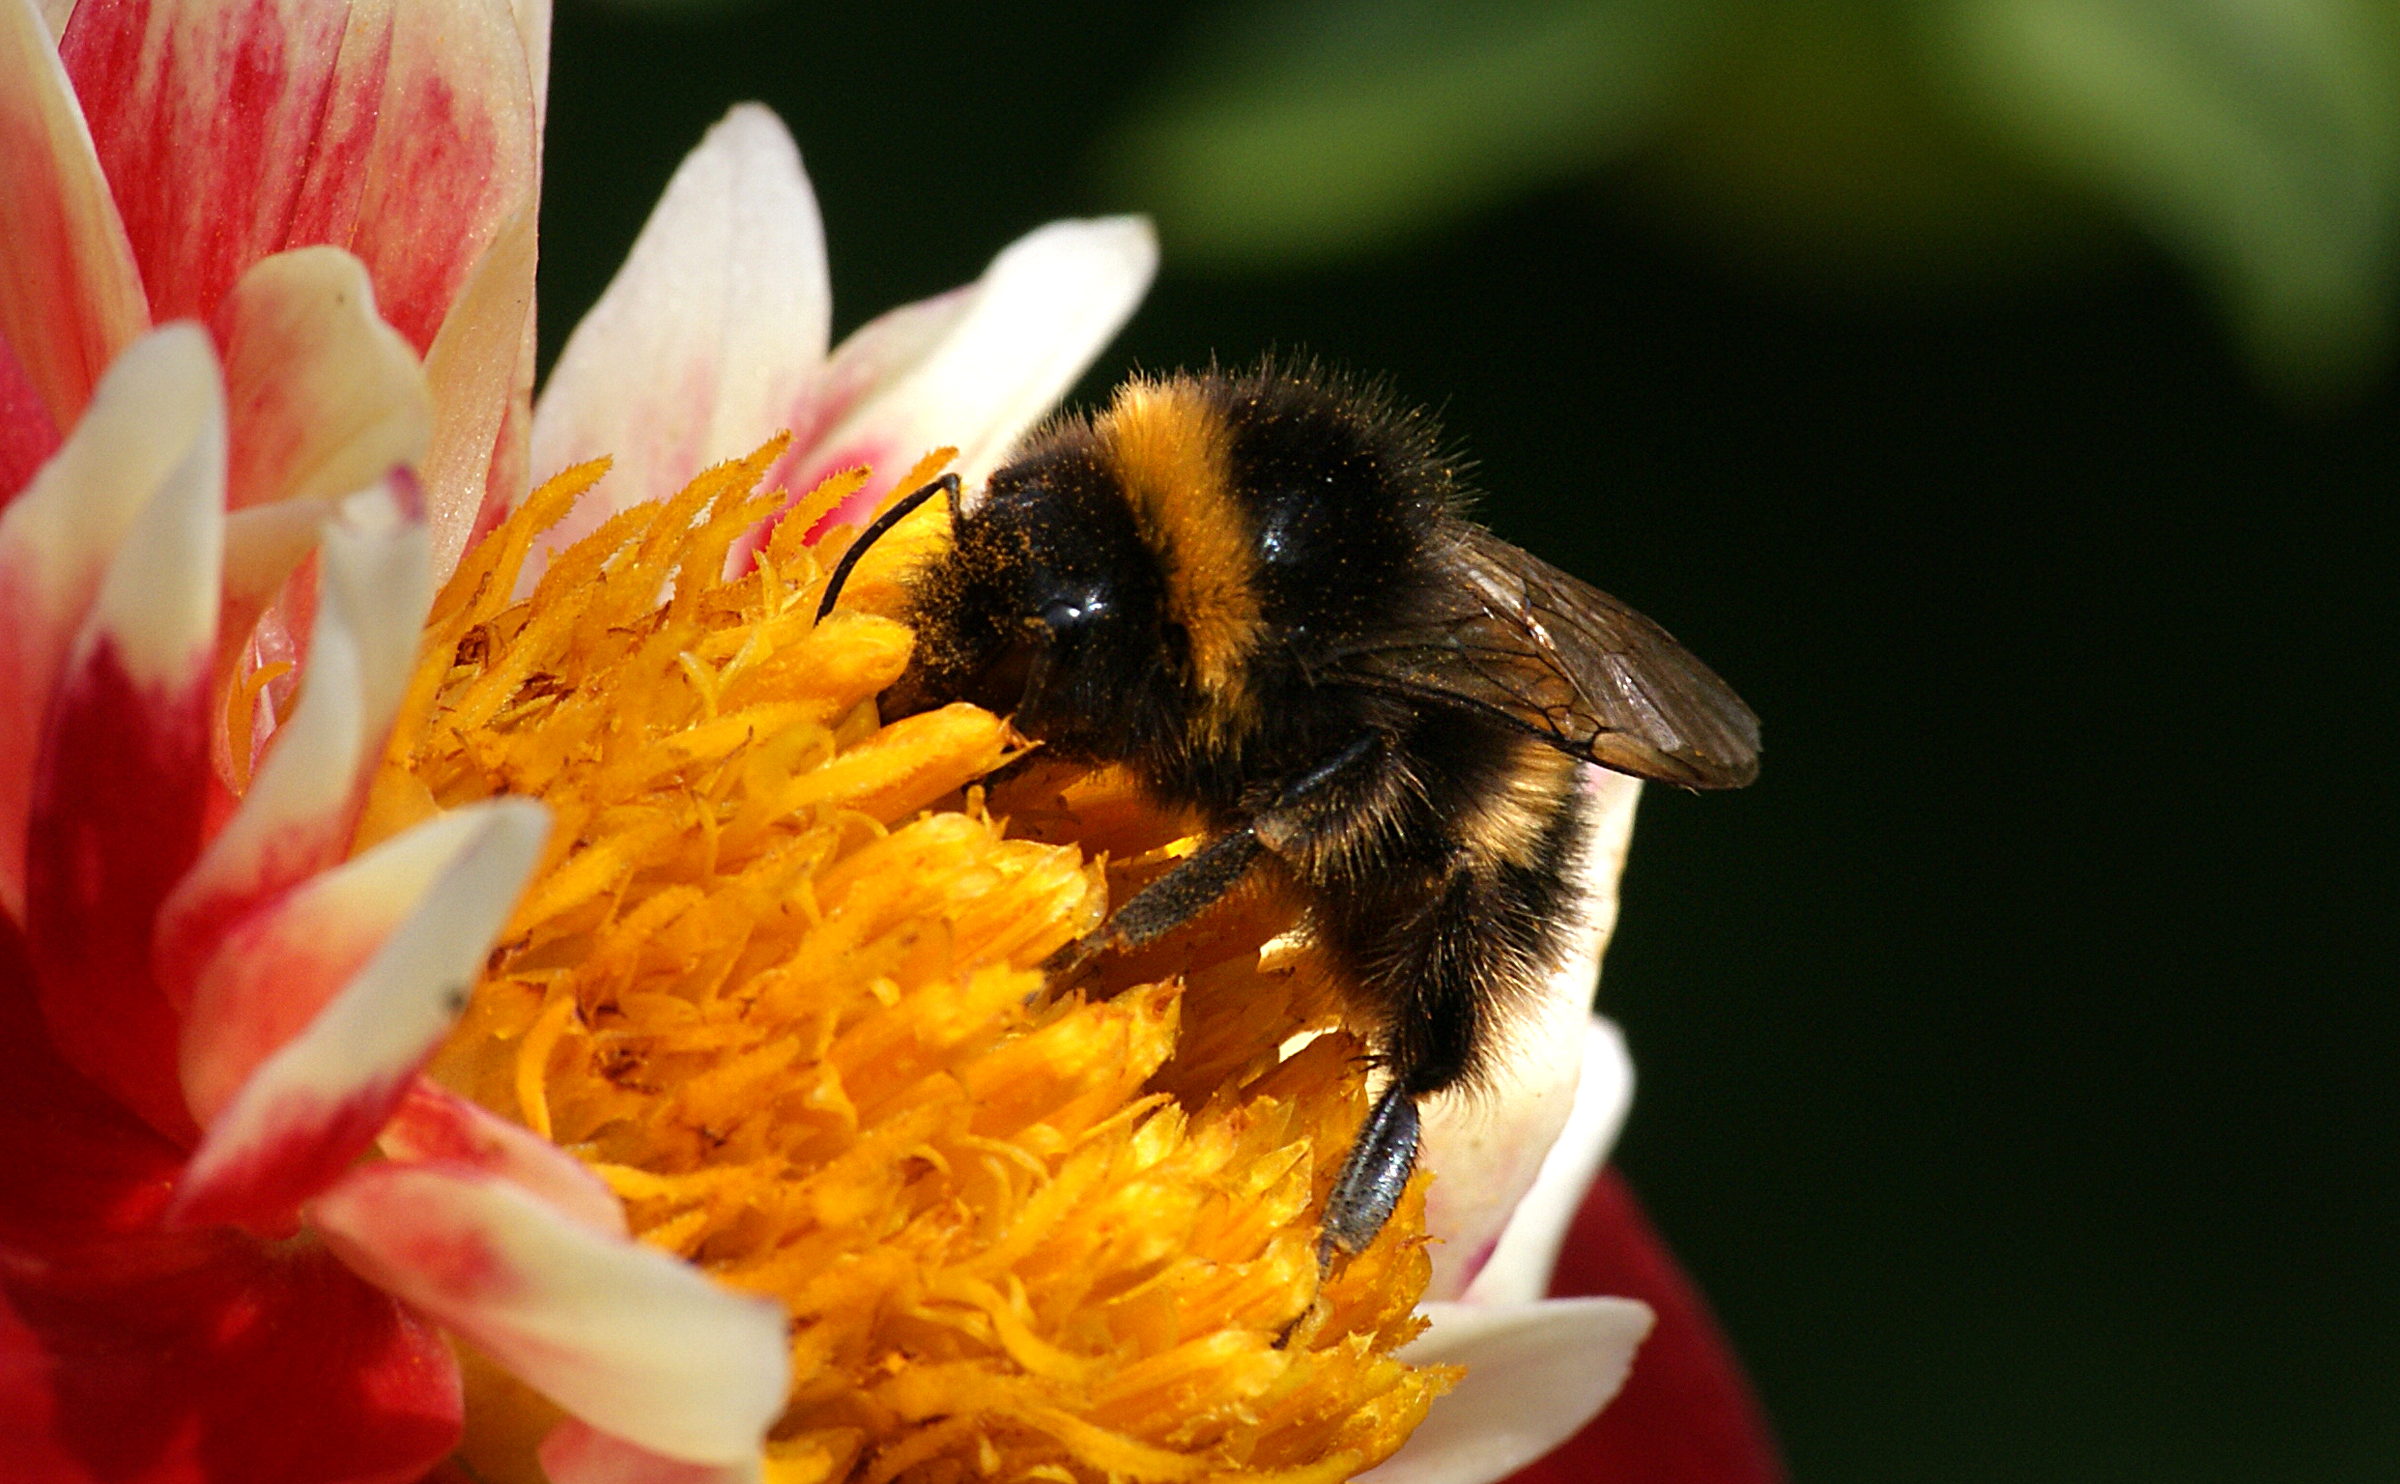
plant, photography, flower, petal, pollen, insect, yellow, flora, fauna, invertebrate, flowers, close up, bee, blooms, flickrsbestcreatures, tuberous, dahlias, flowermacro, herbaceous, perennialplants, bumblebee, nectar, beeonflower, macro photography, honey bee, pollinator, membrane winged insect